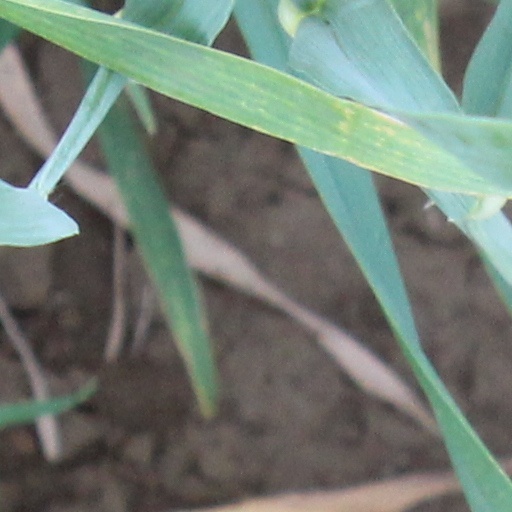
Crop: wheat